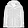
Label: Coat